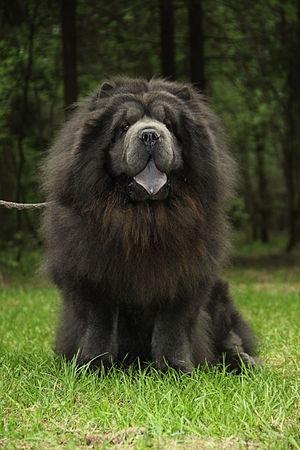
Le chow-chow est une race de chien originaire de Mongolie. D'origine ancienne, la race est importée en Angleterre au début du XIXᵉ siècle. Il fait partie du groupe 5 de la Fédération cynologique internationale qui regroupe les chiens de type spitz. Chien de taille moyenne, le chow-chow se caractérise par sa fourrure fournie, son allure léonine et sa langue bleue.